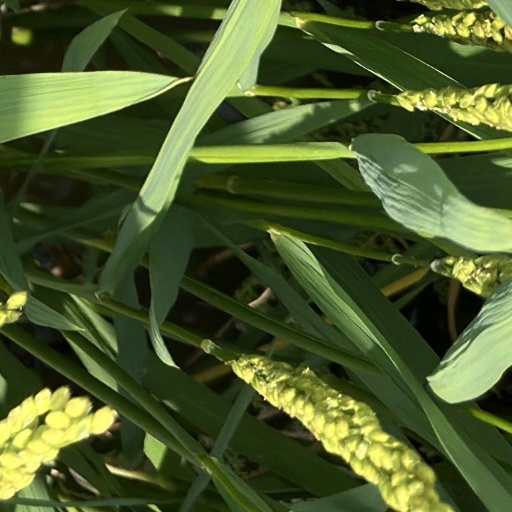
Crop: rice